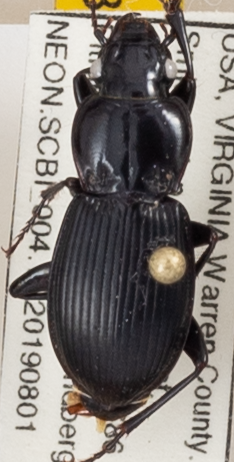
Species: Cyclotrachelus sigillatus
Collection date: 2019-08-01 04:00:00
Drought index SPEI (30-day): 0.216
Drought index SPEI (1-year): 2.09
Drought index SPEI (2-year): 2.09